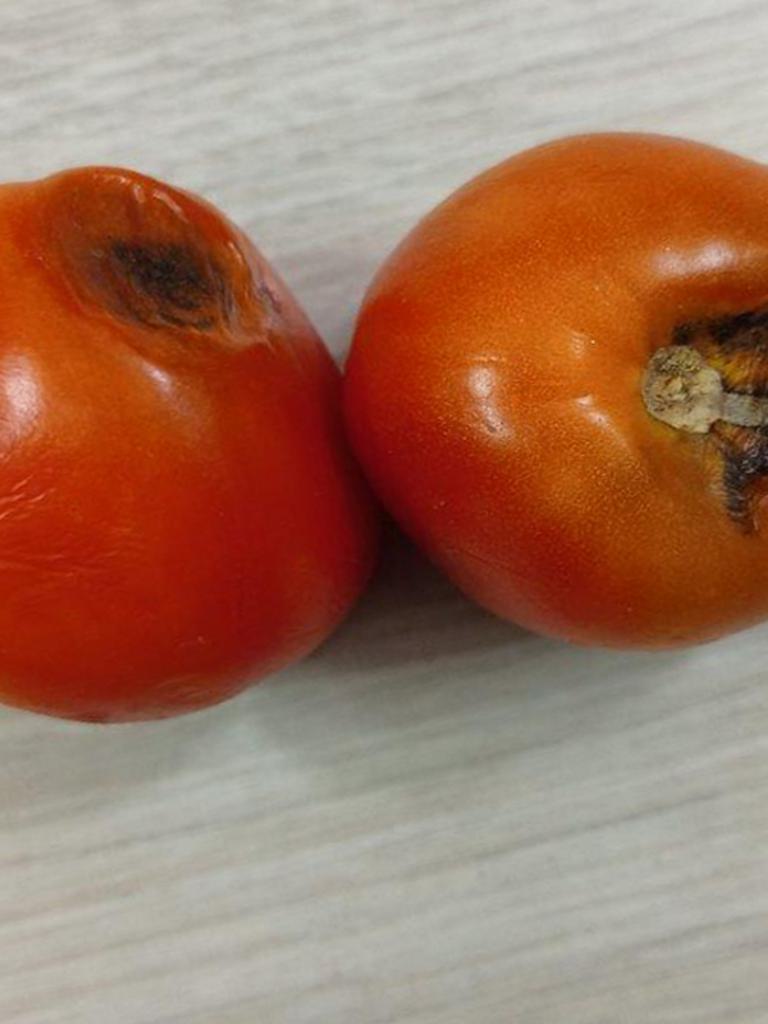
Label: Rotten